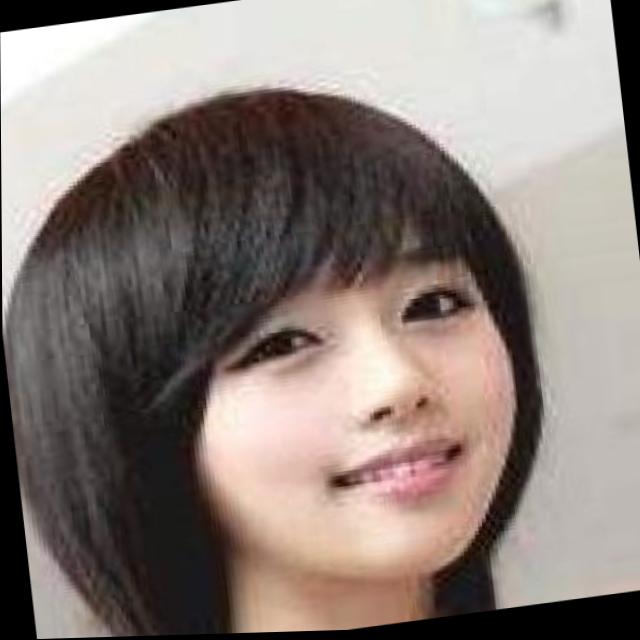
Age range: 13-20